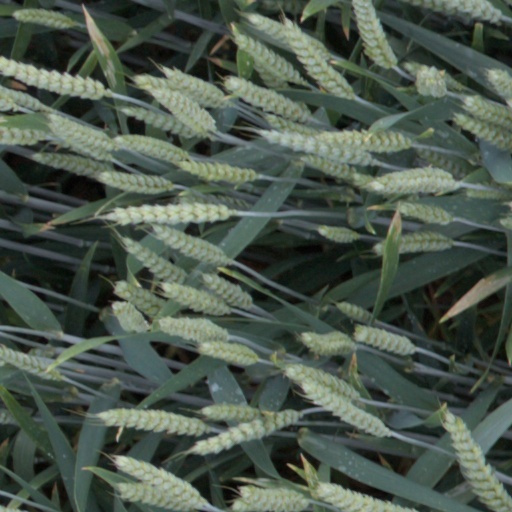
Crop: wheat